Battle of Maguaga

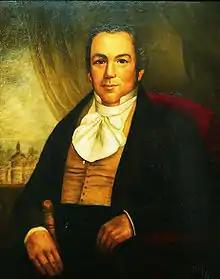
Lt Col James Miller commanded American forces at Maguaga.

Noticing some men creeping through the woods on their right, some of the redcoats thought it was the enemy trying to outflank them and opened fire on them. The "enemy" turned out to be Potawatomi warriors allied to the British under Chief Main Poc, who immediately thought that the people firing at them must be Americans. Briton and Native American blazed away at each other until the Potawatomi realized that they were fighting their own side and withdrew into the woods to the rear.